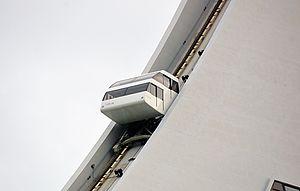
Le stade olympique de Montréal est un stade omnisports couvert d'une capacité de 56 000 places, pouvant être aménagé jusqu'à une capacité de 65 000 places, conçu par l'architecte français Roger Taillibert et construit pour les Jeux olympiques d'été de 1976. Emblématique de la ville de Montréal, il demeure un édifice controversé vu à la fois comme un chef-d’œuvre d'architecture et comme un éléphant blanc.